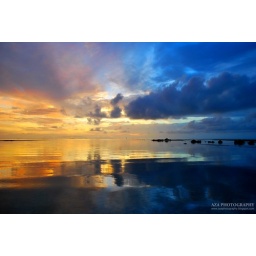
Marriage of blue and orange tone reflected in a perfect sunset!